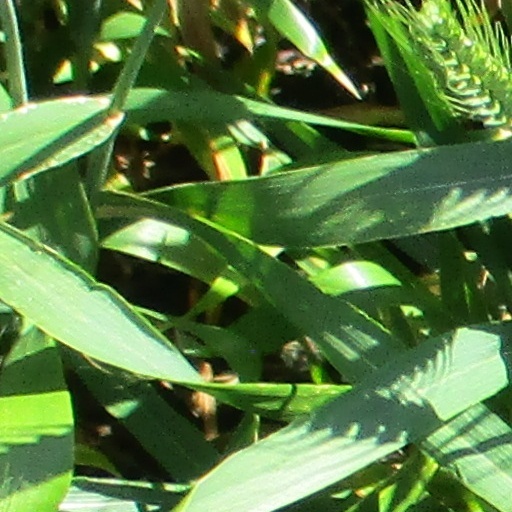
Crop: wheat